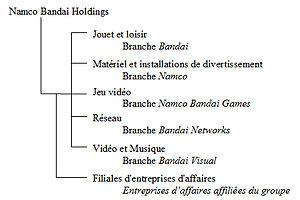
Secteur d'activité de Namco Bandai Holdings
Bandai Namco Holdings Inc., aussi connue comme Bandai Namco Group, est une entreprise holding japonaise issue de la fusion de Bandai et de Namco le 29 septembre 2005. Elle est spécialisée dans les jouets, les jeux vidéo, les arcades, les anime et les parcs de loisirs. Bandai Namco fournit également diverses machines d'arcade aux cinémas et salles d'arcade du monde entier.